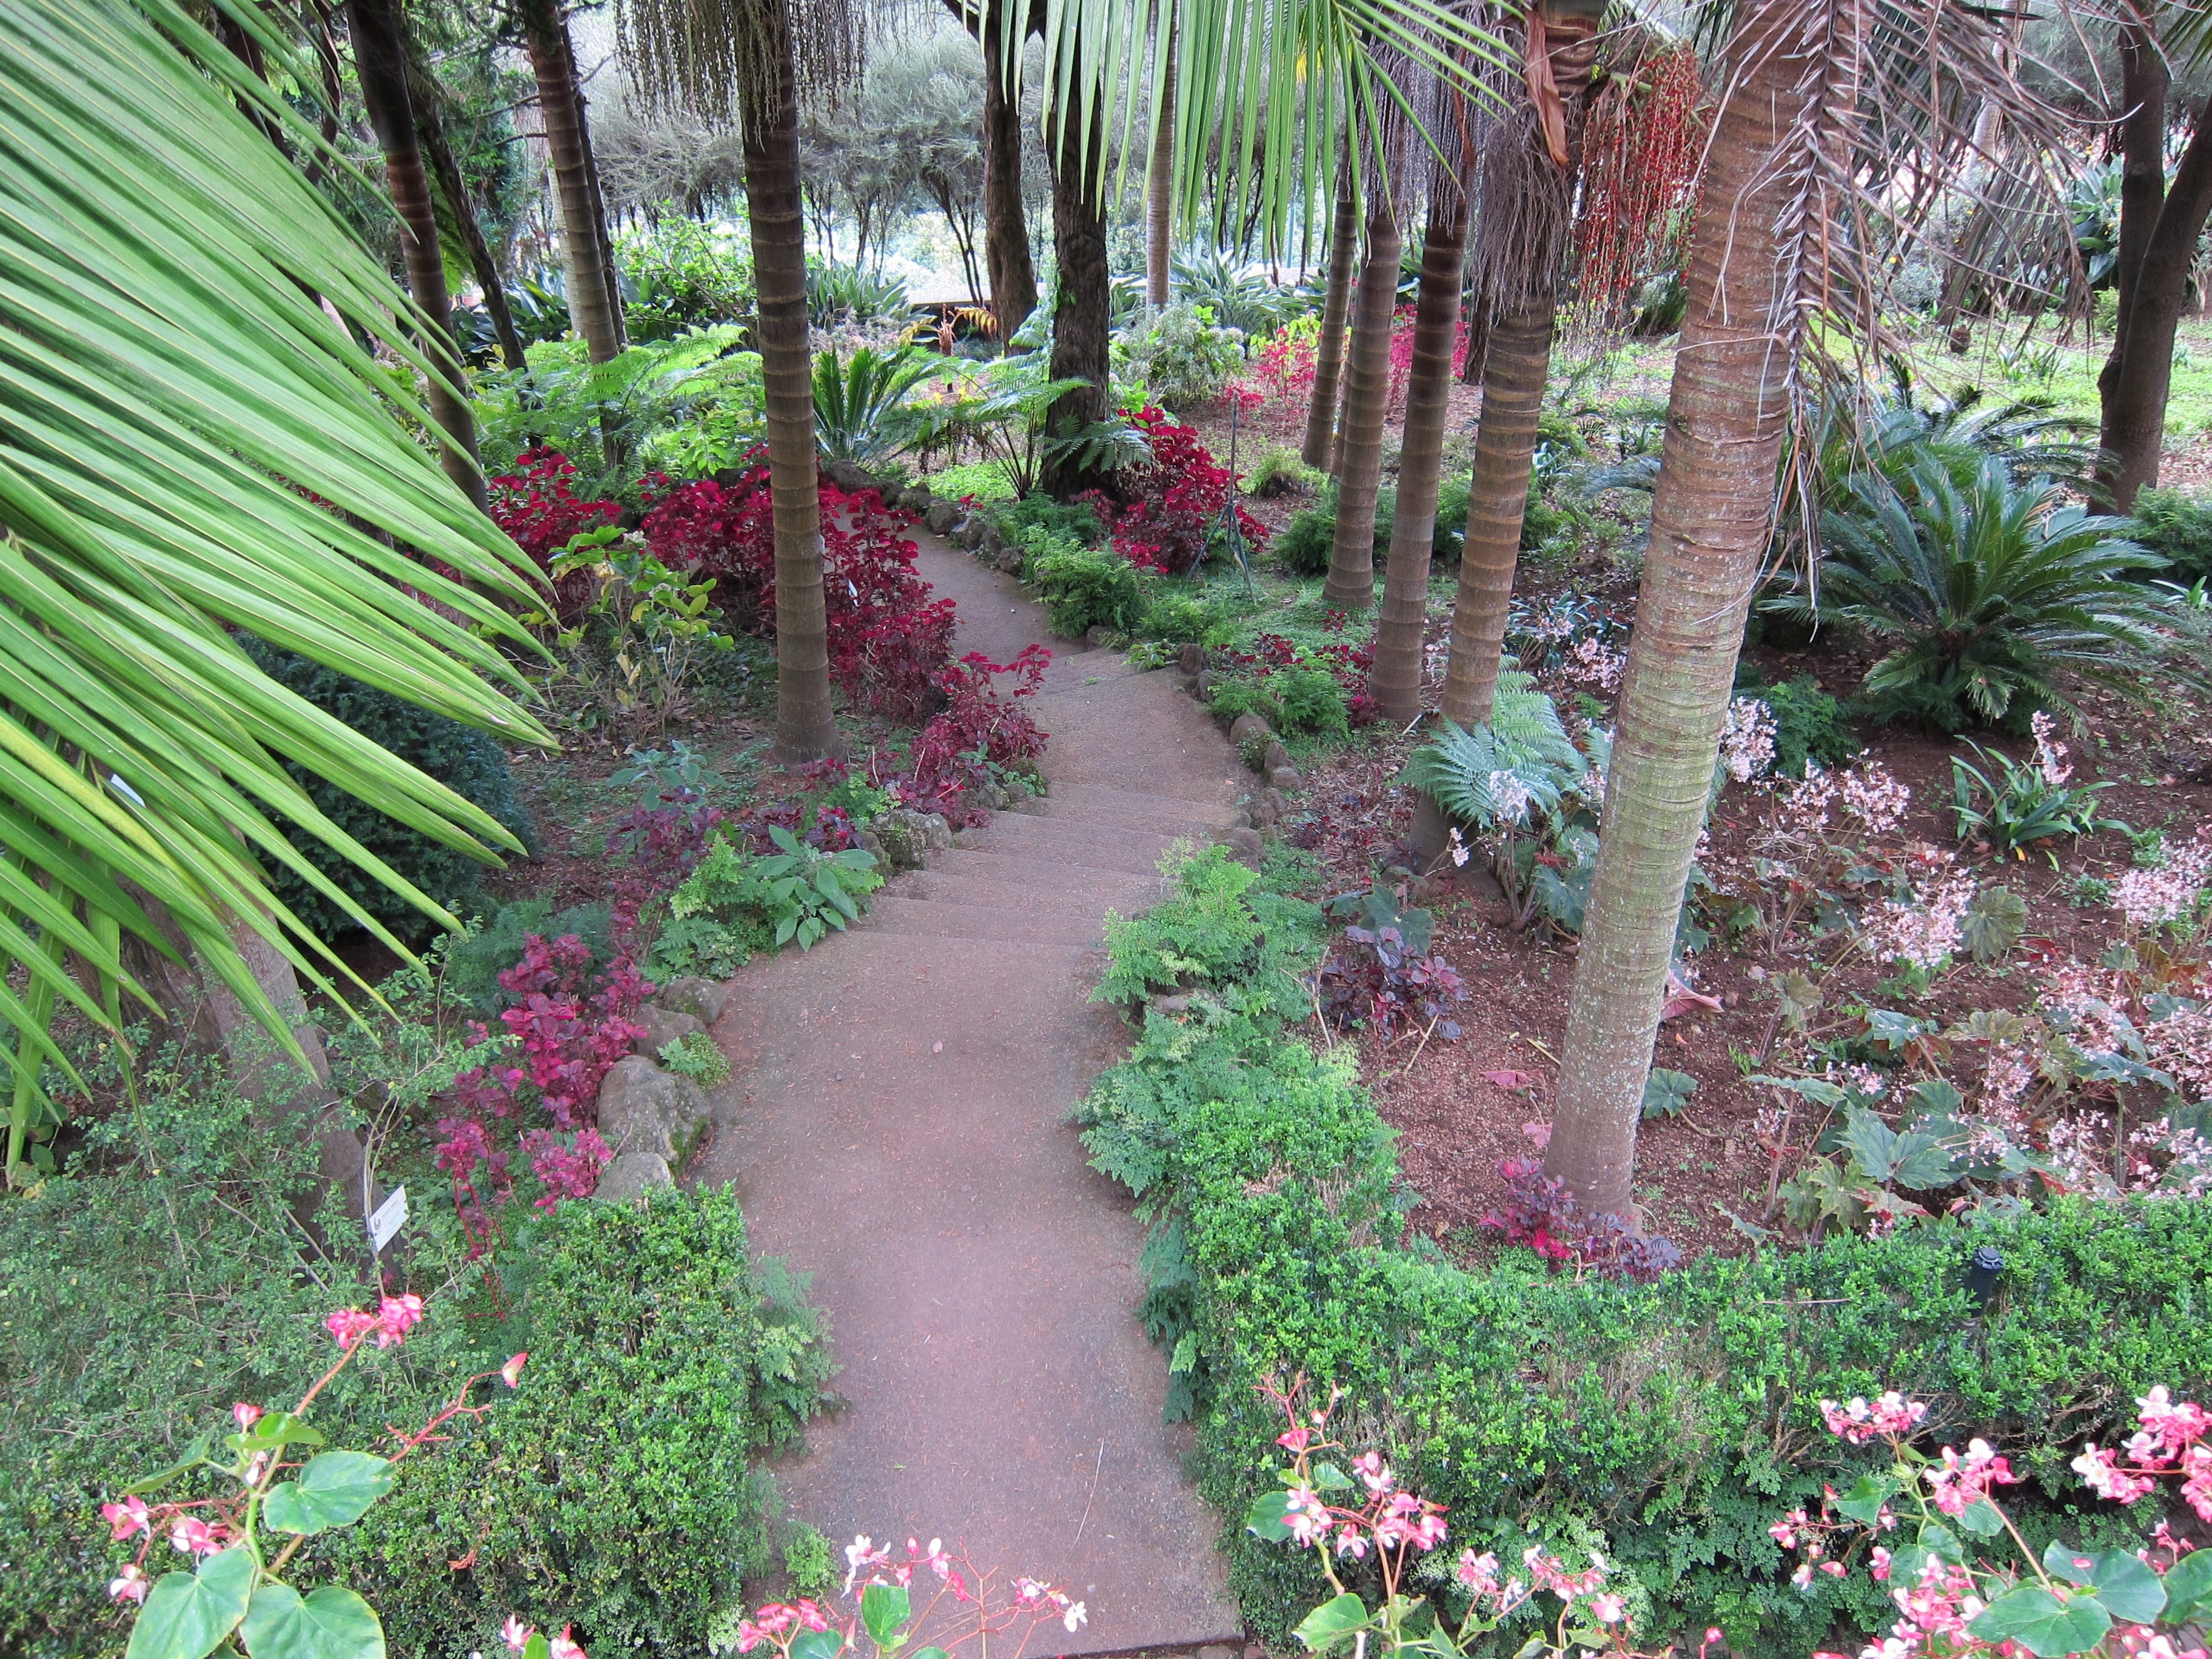
tree, path, pathway, plant, lawn, flower, stone, green, backyard, botany, garden, flora, landscaping, stairs, shrub, way, botanical garden, woodland, yard, landscape architect